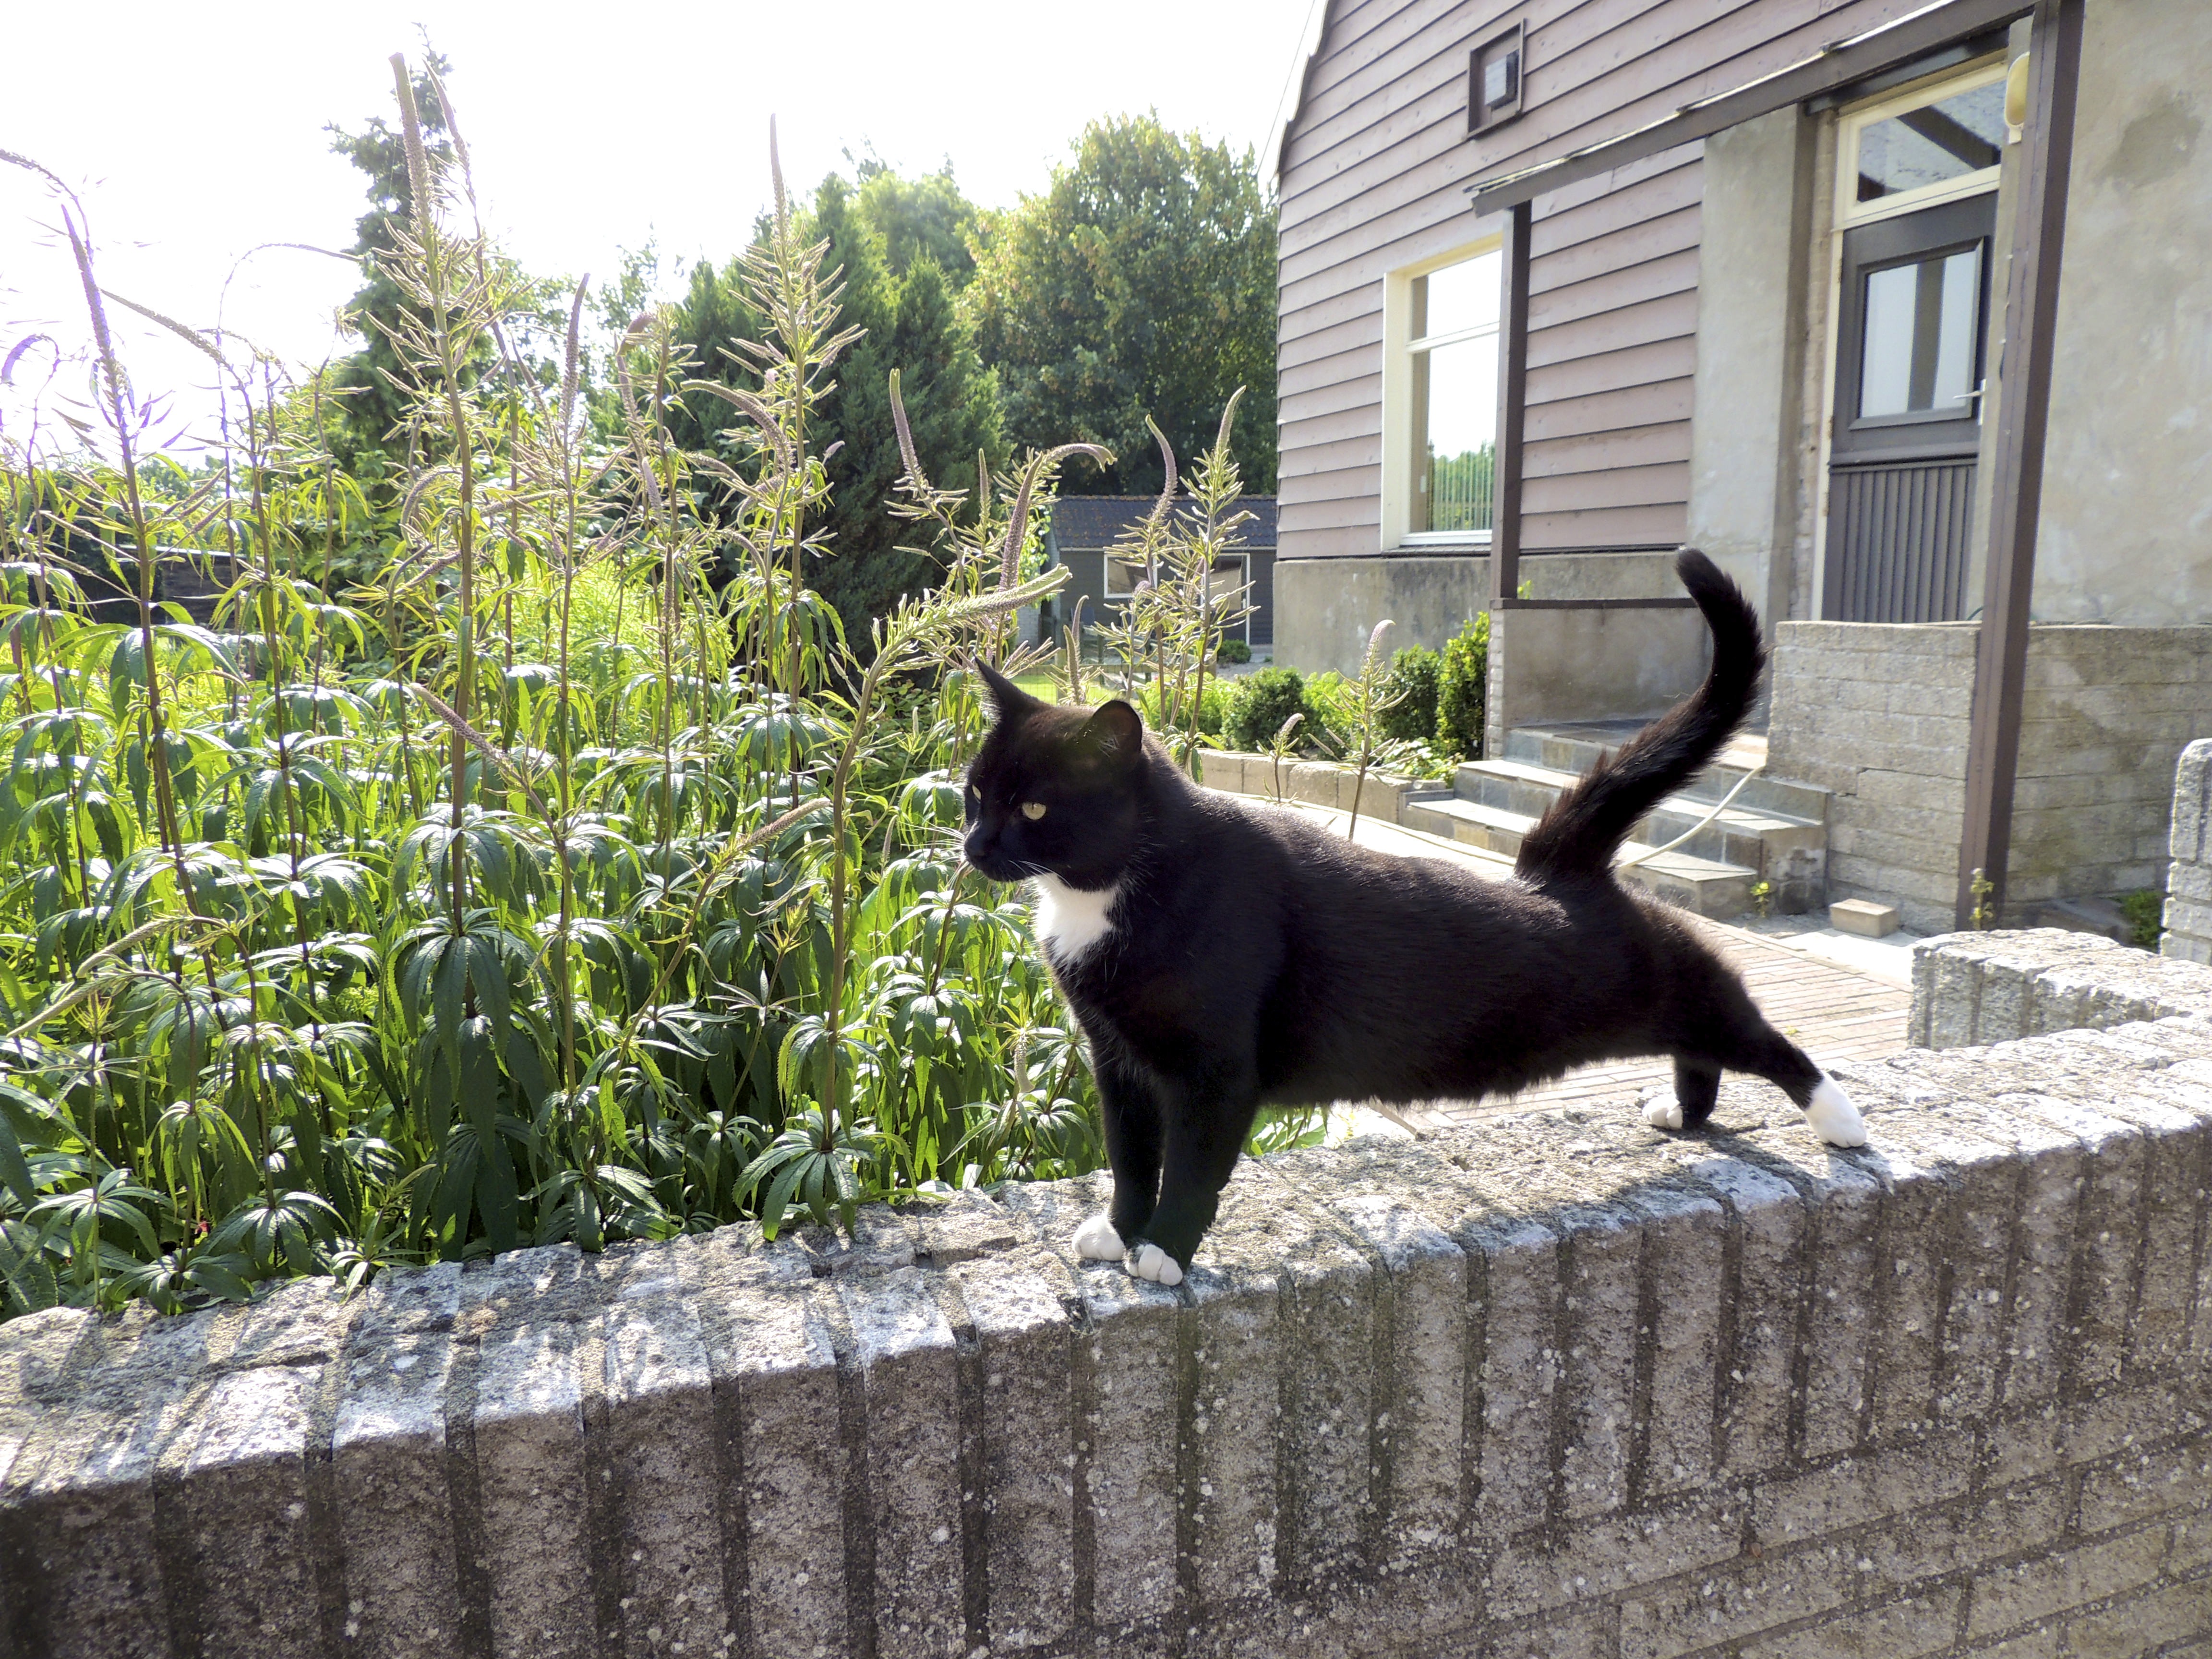
animal, pet, fur, cat, mammal, black, paws, dog like mammal, dog breed group